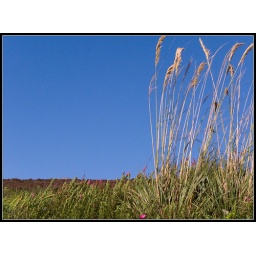
A rectangular composition; green plants and gold grass in the foreground, against a vibrant saturated blue sky.Taken in Waulkmill, Orkney